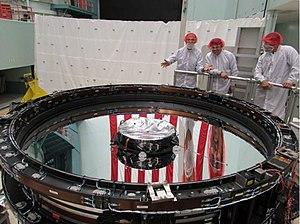
Miroir primaire du télescope spatial WFIRST de la NASA
Le télescope spatial Nancy-Grace-Roman, ou en plus court télescope spatial Roman, anciennement nommé le Wide Field Infrared Survey Telescope, est un télescope spatial infrarouge développé par l'agence spatiale américaine, la NASA. Il tient son nom de l'astrophysicienne américaine Nancy Grace Roman, la première chef de l'astronomie de la NASA, considérée comme la mère du télescope spatial Hubble.